Jäätteenmäki cabinet

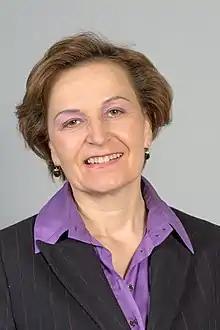
Anneli Jäätteenmäki in 2014.

The cabinet of Anneli Jäätteenmäki was the 68th government of Finland. The cabinet was in office from 17 April 2003 to 24 June 2003. It was a majority coalition government headed by Prime Minister Anneli Jäätteenmäki. The cabinet was formed by three parties: the Centre Party, the Social Democratic Party, and the Swedish People's Party.